Ferran Adrià

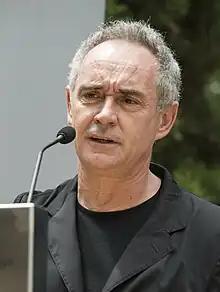
Adrià in the presentation of elbullifoundation's exhibition "Un projecte per compartir" (A Project to Share)

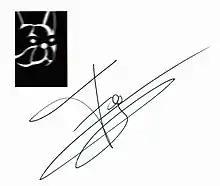

Fernando Adrià Acosta (born 14 May 1962) is a Spanish chef. He was the head chef of the El Bulli restaurant in Roses on the Costa Brava and is considered one of the best chefs in the world. He has often collaborated with his brother, the renowned pastry chef Albert Adrià.